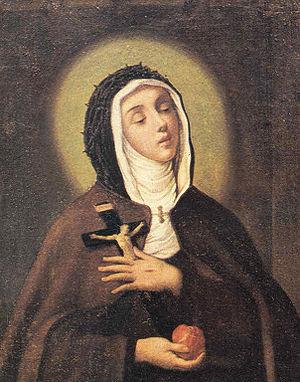
Véronique Giuliani est une mystique capucine et l'une des grandes représentantes italiennes de l'époque baroque de la spiritualité.
Cette liste de saints concerne les saints et les bienheureux, reconnus comme tels par l'Église catholique, ayant vécu au XVIIIᵉ siècle.